Shed roof

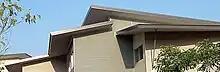
Modern single-pitched roofs in northern Australia

A shed roof, also known variously as a pent roof, lean-to roof, outshot, catslide, skillion roof (in Australia and New Zealand), and, rarely, a mono-pitched roof, is a single-pitched roof surface. This is in contrast to a dual- or multiple-pitched roof.